Délvidék

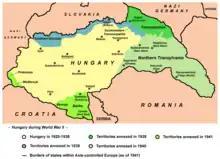
Map of the Kingdom of Hungary in 1941; is the green area in the south.

In the Middle Ages, like the names "Alvidék" ("lower land") and "Végvidék" ("borderland"), referred to the Hungarian counties (Verőce, Pozsega, Szerém, Bács, Torontál, Temes, Keve) and vassal banates (Macsó, Ózora, Só, Szörény) beyond the Danube and the Sava.